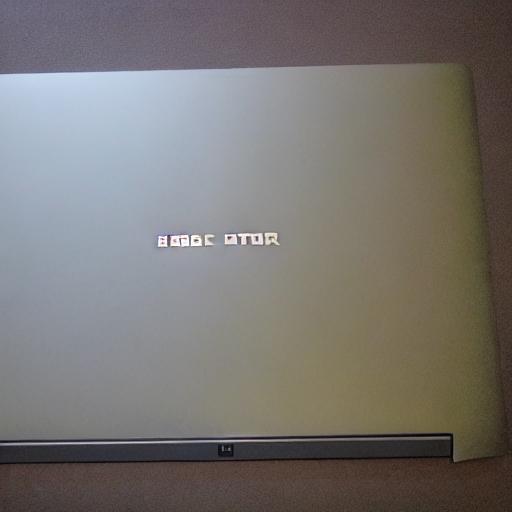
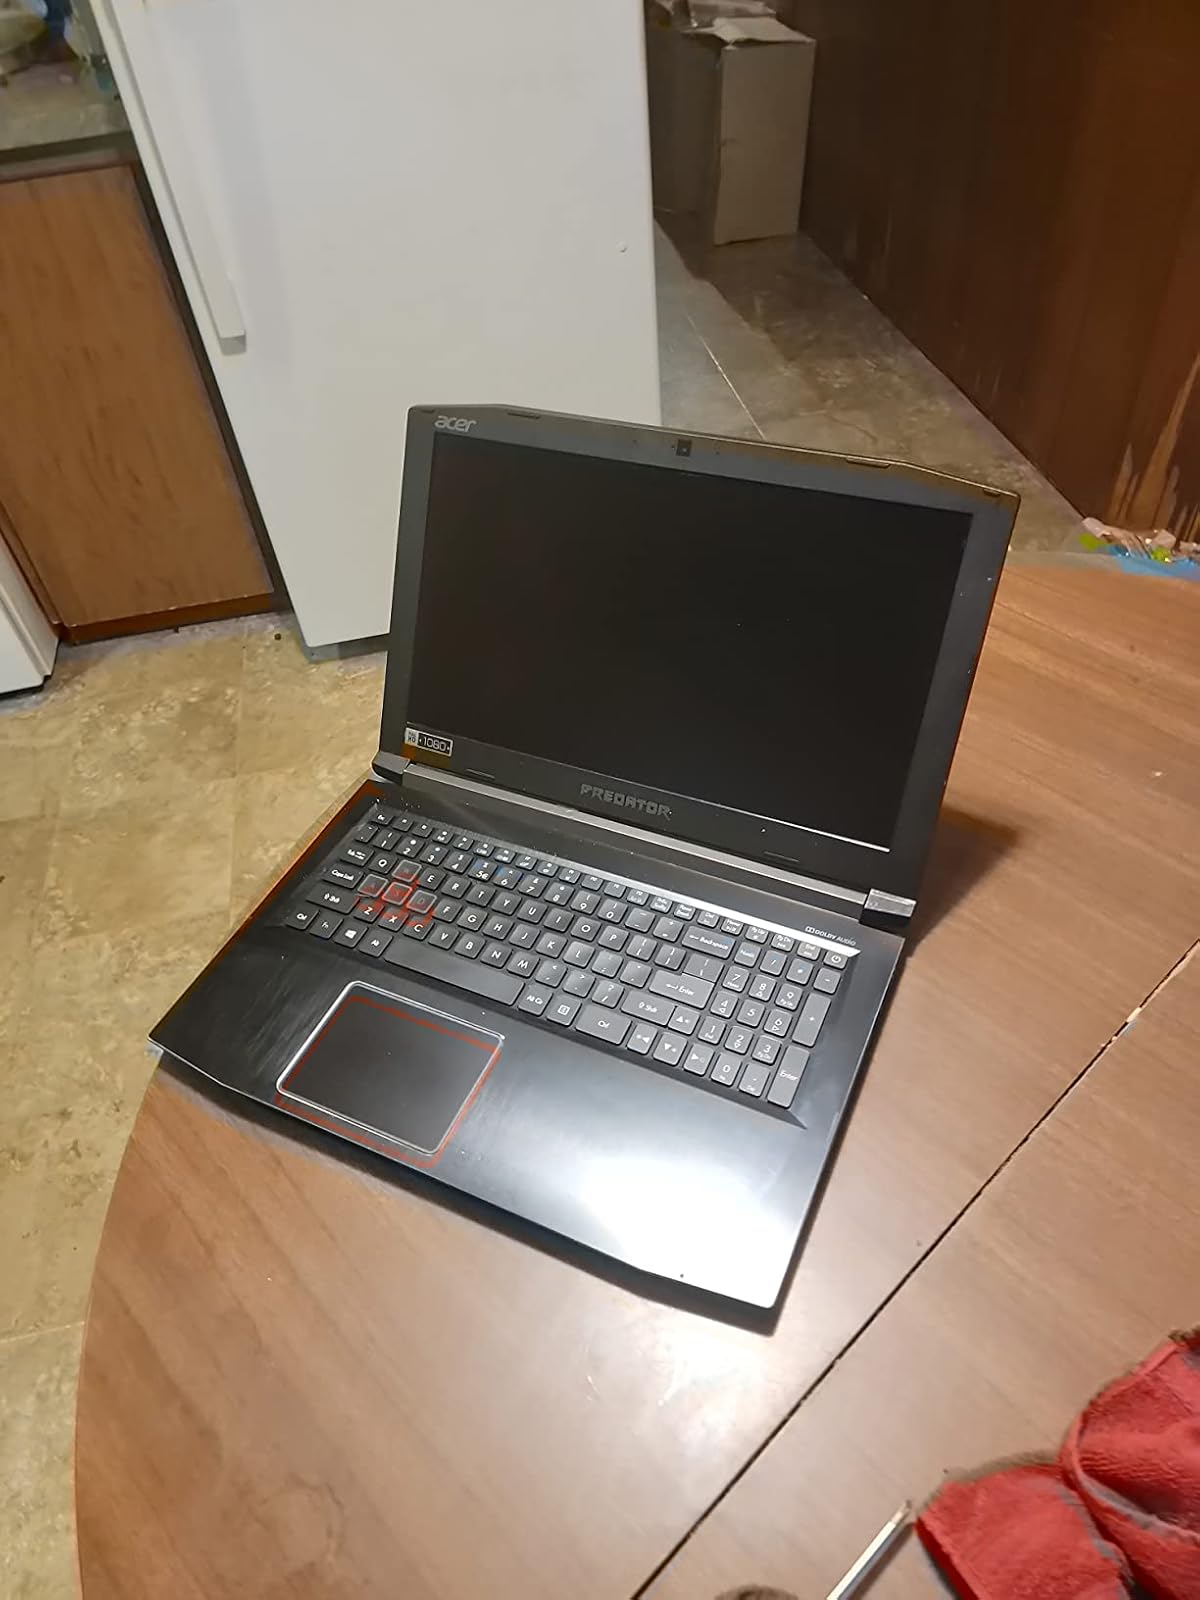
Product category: laptop
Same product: no